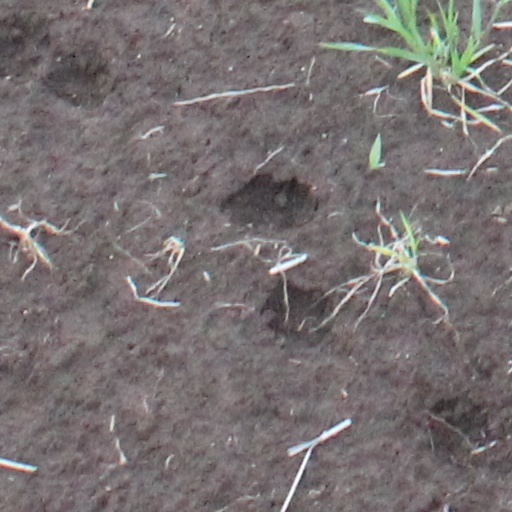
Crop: wheat